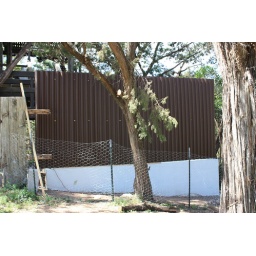
The fence above the garden bed is in.